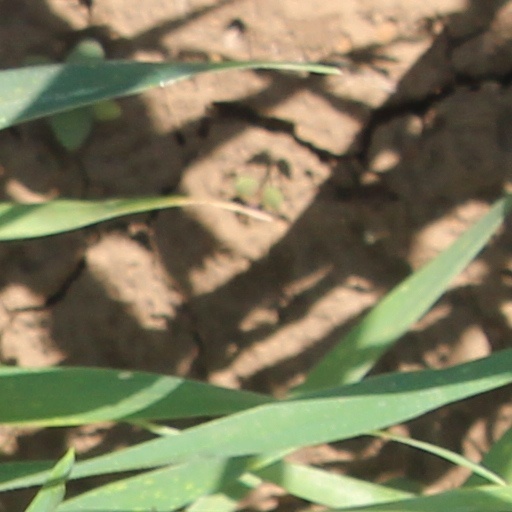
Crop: wheat